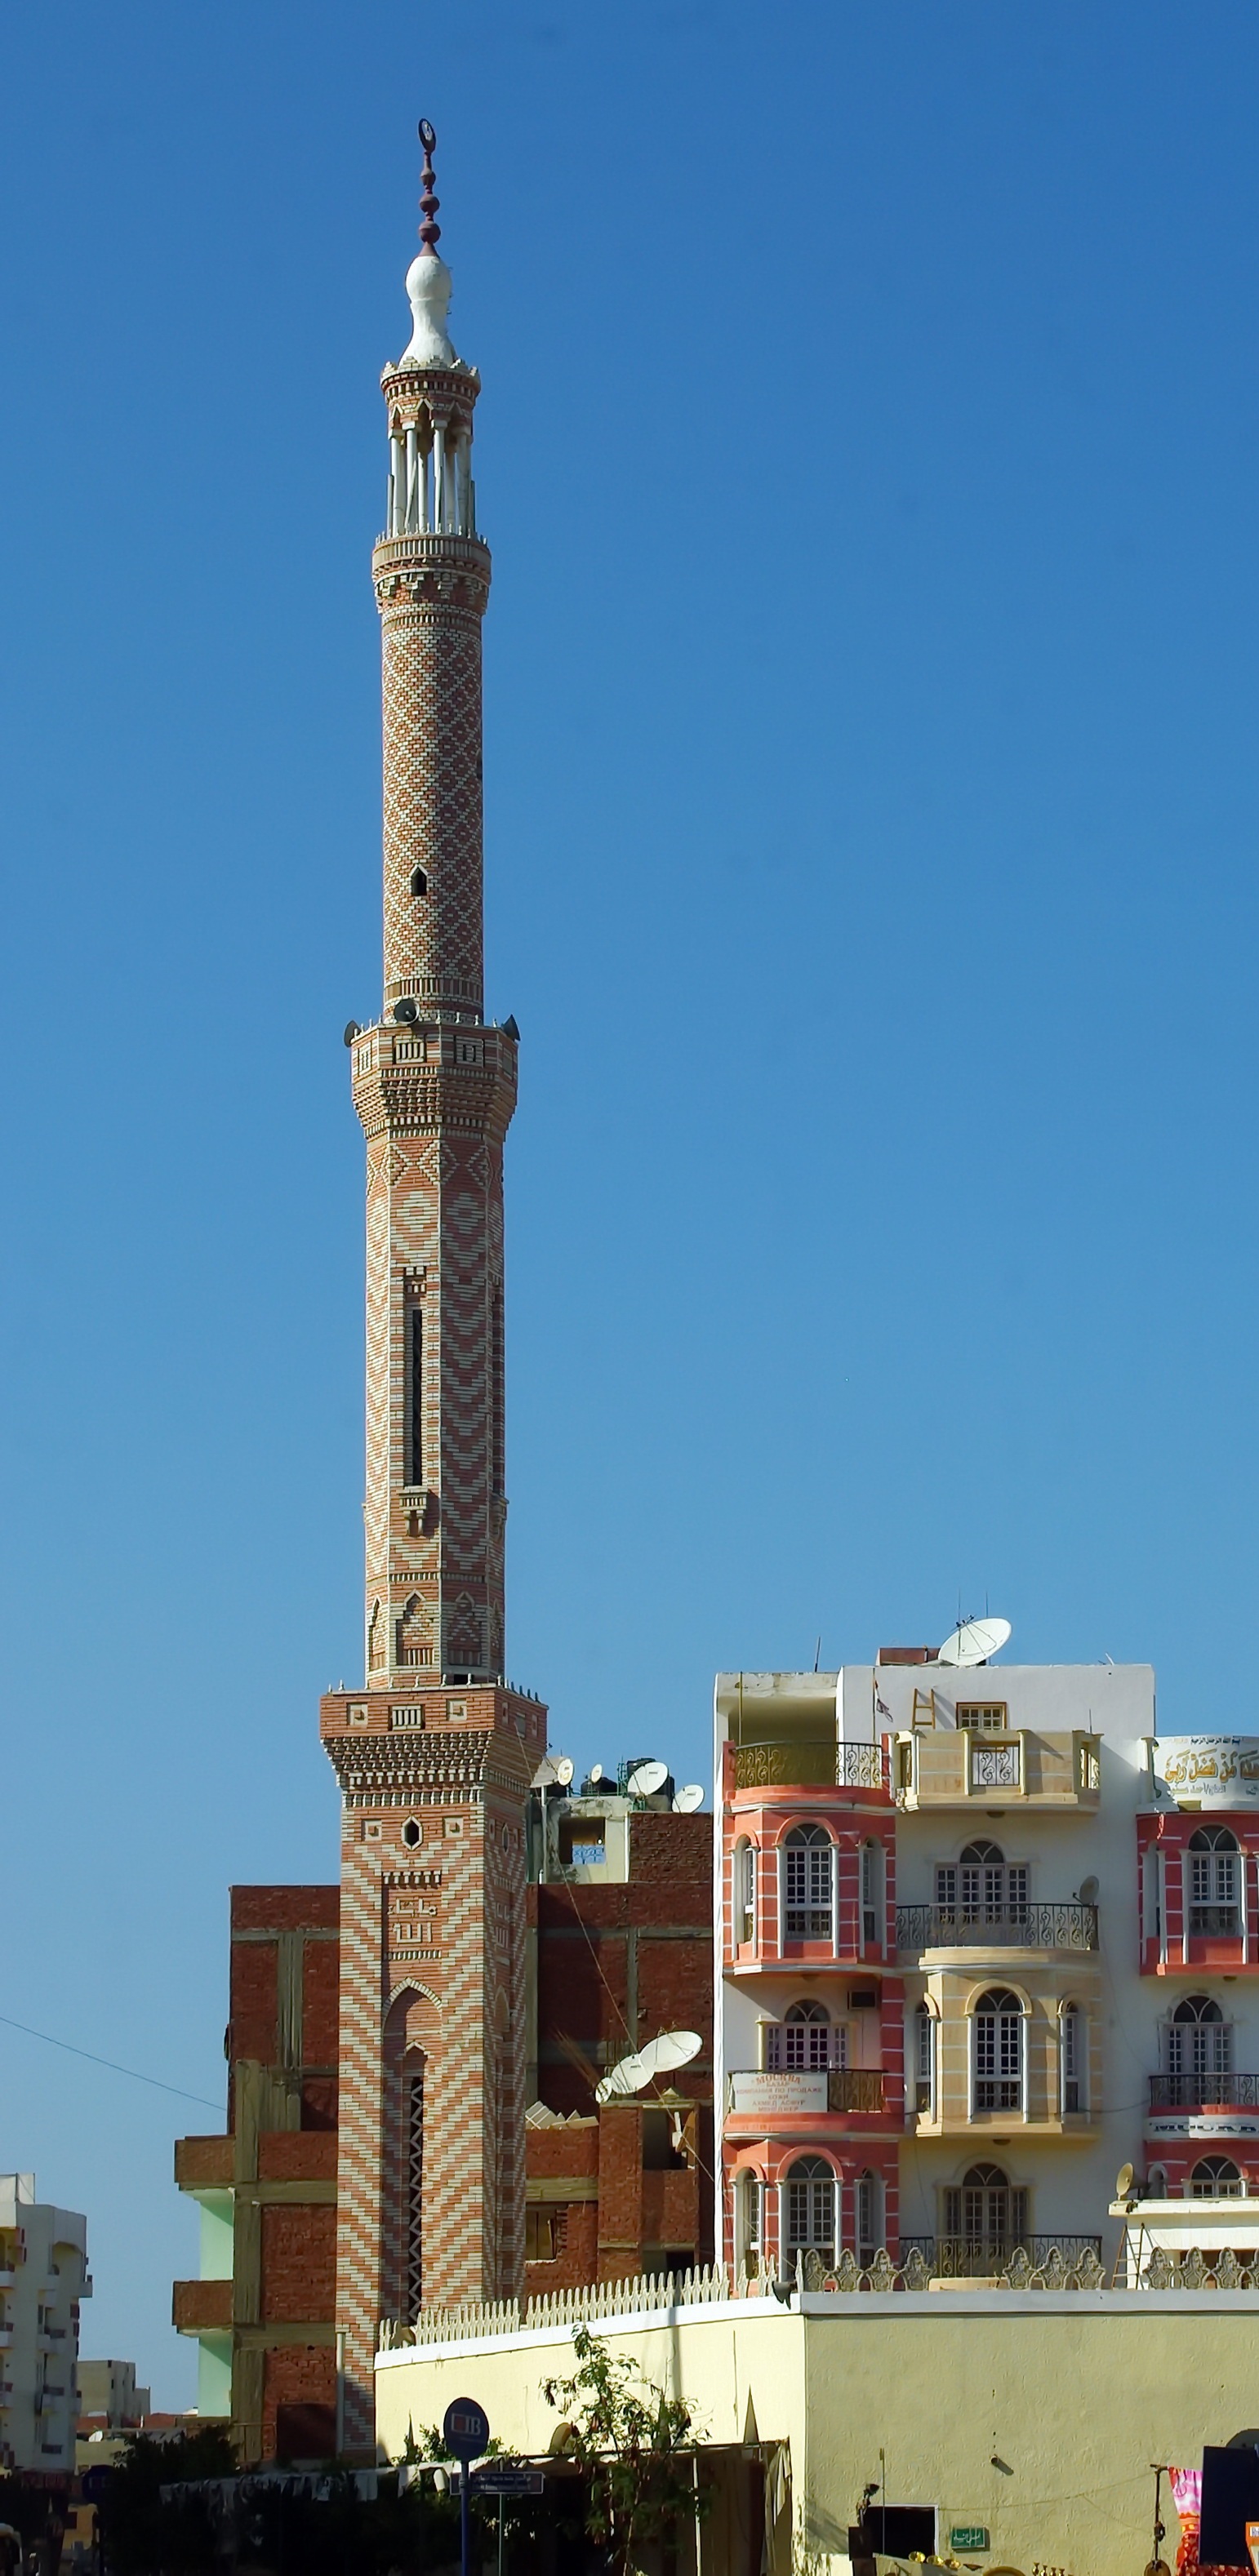
town, city, monument, cityscape, downtown, tower, religion, landmark, place of worship, clock tower, bell tower, egypt, faith, steeple, mosque, prayer, elevation, minaret, hurghada, human settlement